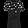
Label: T - shirt / top